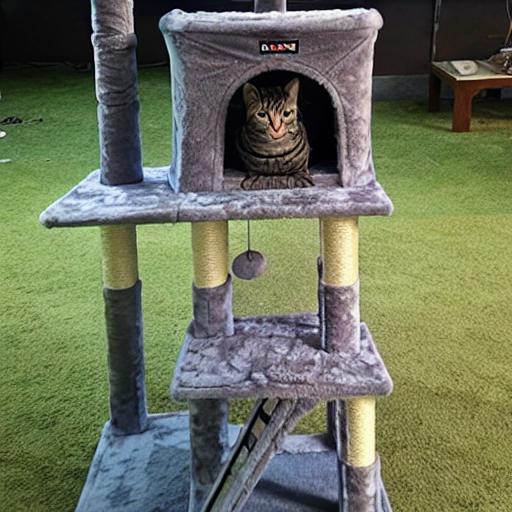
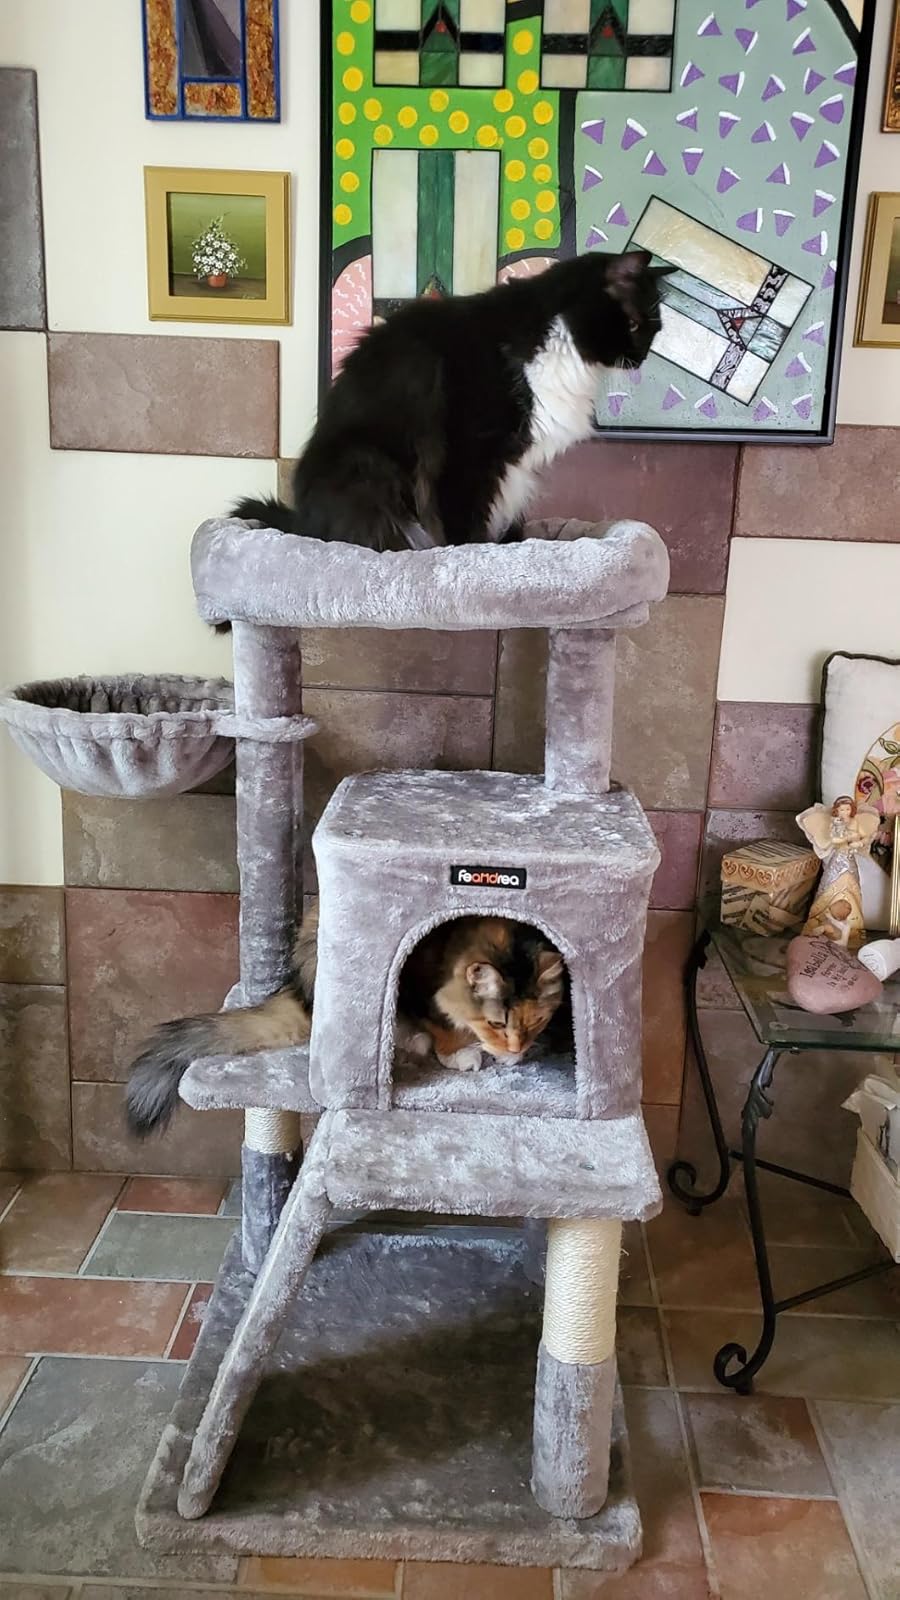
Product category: items_cat tree
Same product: no